Dragon turtle

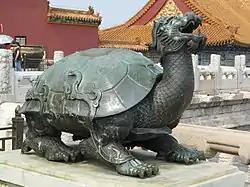
A statue of a dragon turtle in China

A dragon turtle (Chinese : , pinyin : "Lóngguī") is a legendary Chinese creature that combines two of the four celestial animals of Chinese mythology: the shell of a turtle with a dragon's body is promoted as a positive ornament in Feng Shui, symbolizing courage, determination, fertility, longevity, power, success, and support. Decorative carvings or statuettes of the creature are traditionally placed facing the window.